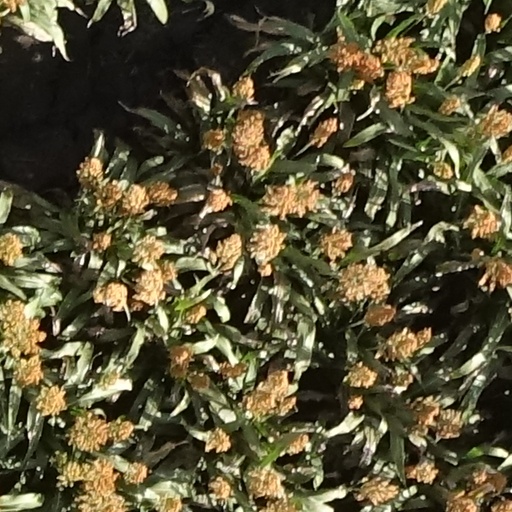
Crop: sorghum